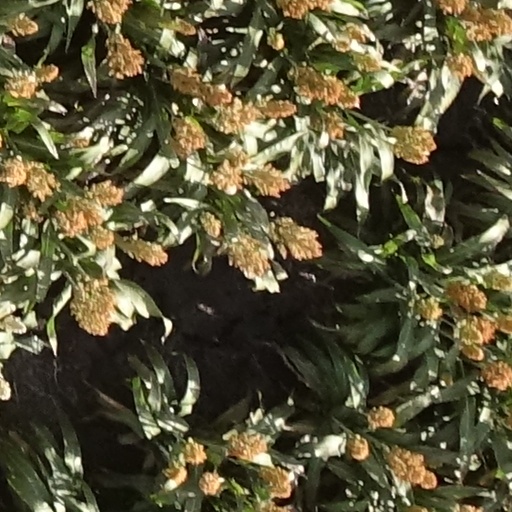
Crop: sorghum